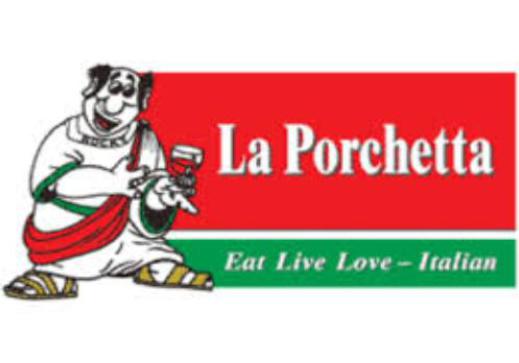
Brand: la porchetta
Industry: Food